Southwest Waterfront

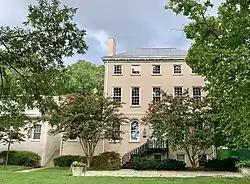
The Thomas Law House built in 1796

Southwest Waterfront is part of Pierre L'Enfant's original city plans. It includes some of the oldest buildings in the city, including the Wheat Row block of townhouses, built in 1793, the Thomas Law House, built in 1796, and Fort McNair, which was established in 1791 as "the U.S. Arsenal at Greenleaf Point."